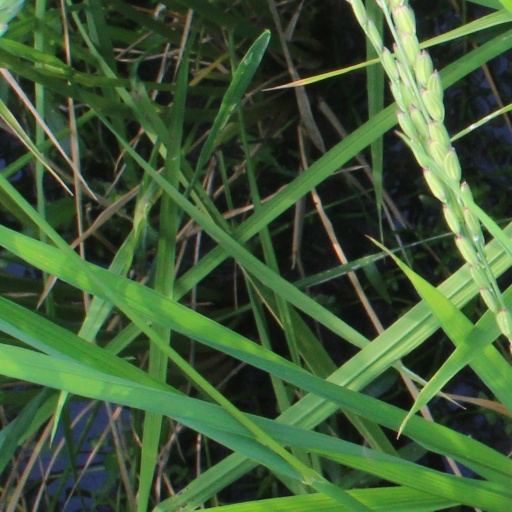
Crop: rice